St. Thomas Primitive Baptist Church

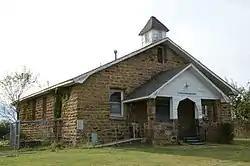

St. Thomas Primitive Baptist Church is a historic church building in Summit, Oklahoma. The church was built in 1922 for the Primitive Baptist congregation and is the oldest surviving structure in Summit, a historically all-black town. It was built by Rev. L. W. Thomas. The building is a front-gabled, sandstone building with a square cupola on the ridge of the east end, over the entrance. It was listed on the National Register of Historic Places in 2004 for its importance to the historical settlement and the social history of the black community in Oklahoma.